Adolphe Braun

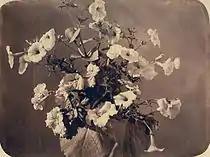
One of Braun's early Flower studies (1855)

In the early 1850s, Braun began photographing flowers to aid in the design of new floral patterns. Making use of the recently developed collodion process, which allowed for print reproduction of the glass plates, he published over 300 of his photographs in an album, "Fleurs photographiées", in 1855. These photographs caught the attention of the Paris art community, and Braun produced a second set for display at the Paris Universal Exposition that same year.